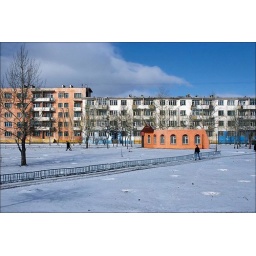
Mongolia, ulaanbaatar, city scene, street scene, apartment buildings in winter, snow